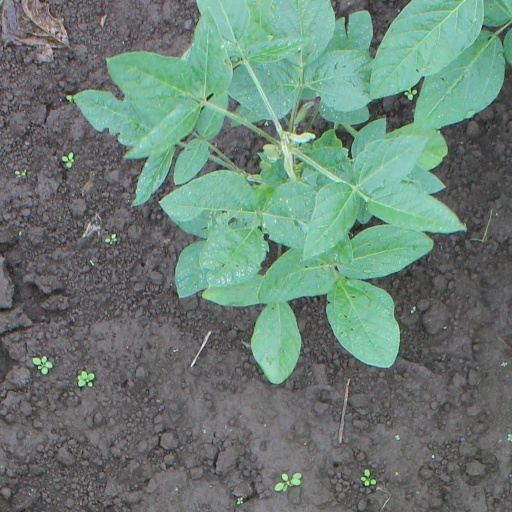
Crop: soybean